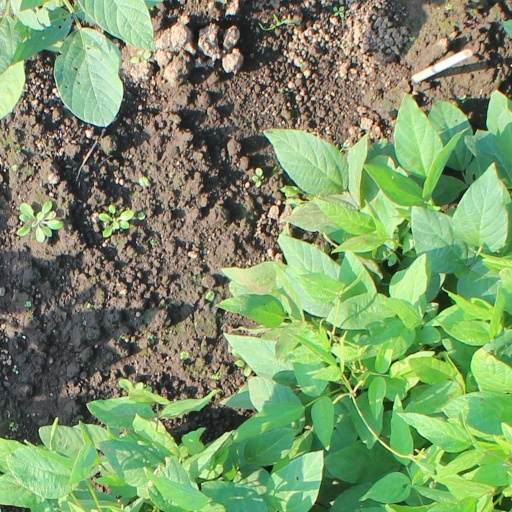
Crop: soybean